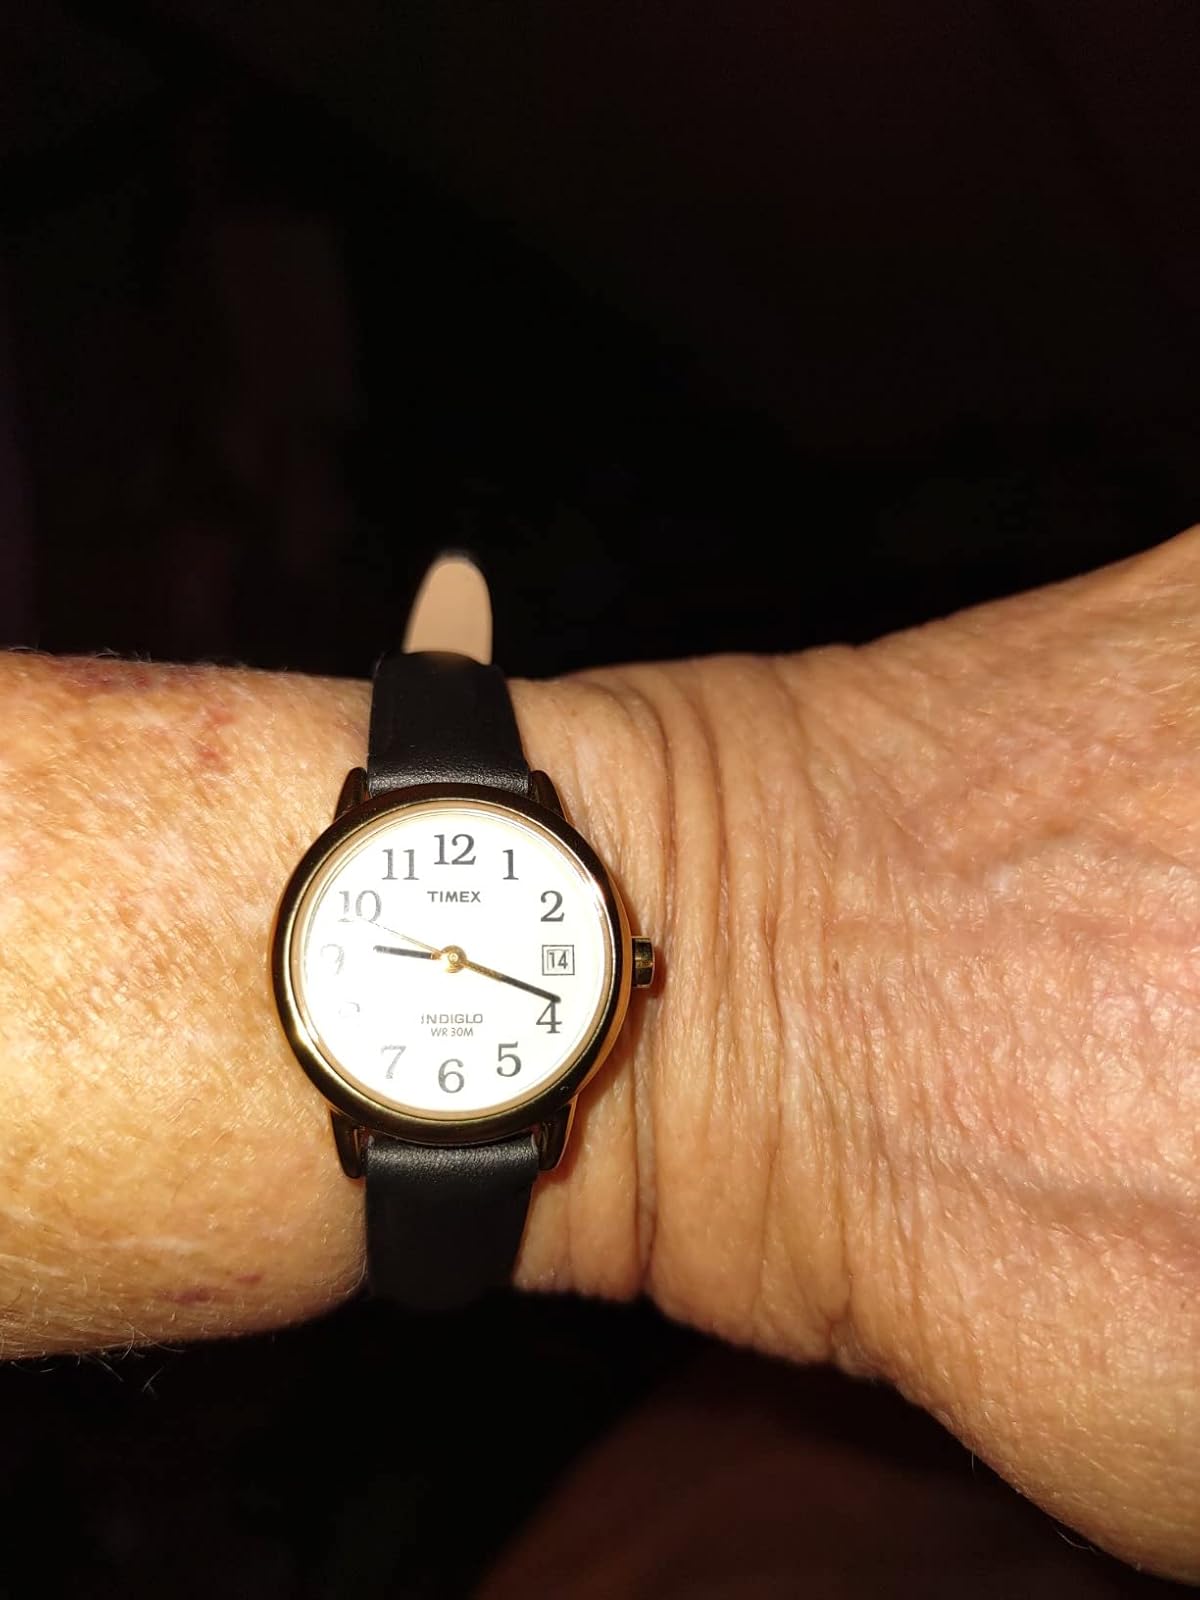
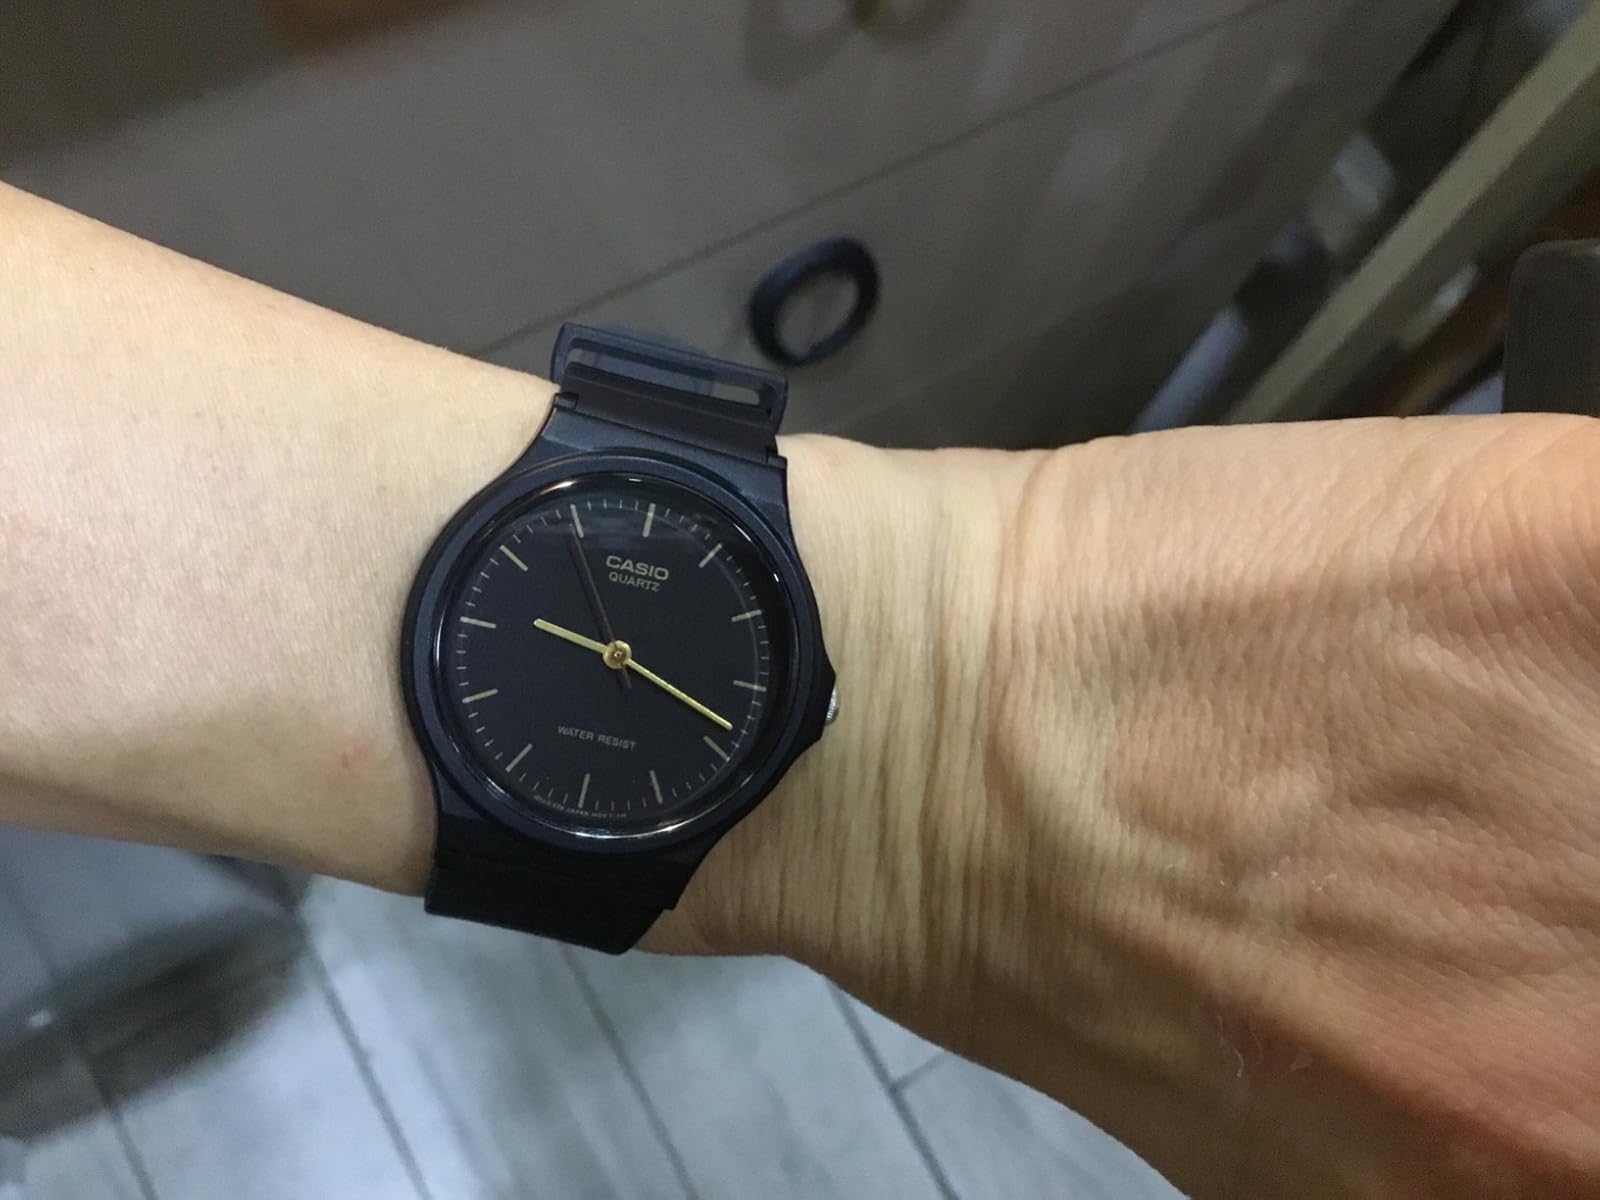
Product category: accessories_watch
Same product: no